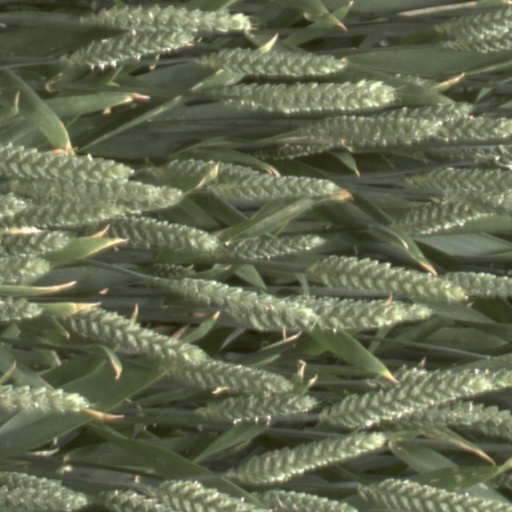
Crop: wheat